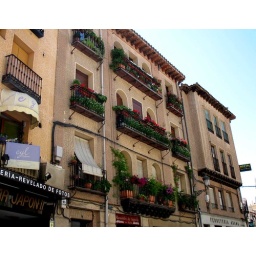
flowers in my window